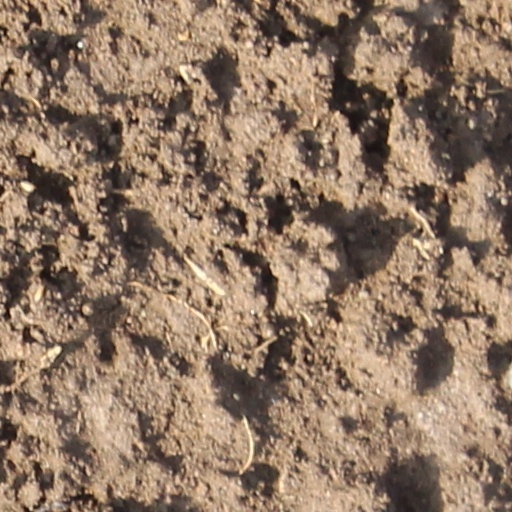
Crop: wheat